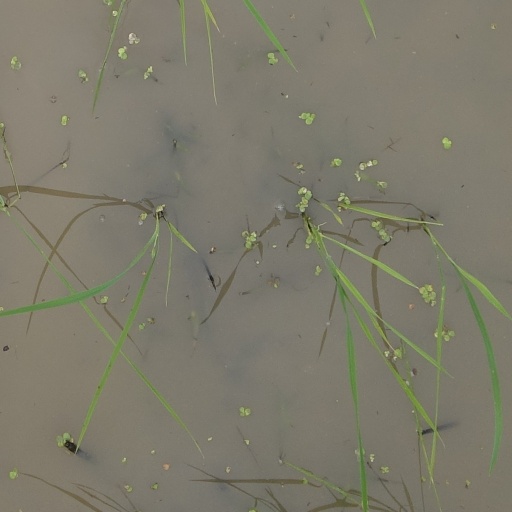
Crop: rice